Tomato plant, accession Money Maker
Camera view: vertical (180 deg); turntable rotation: 330 degrees
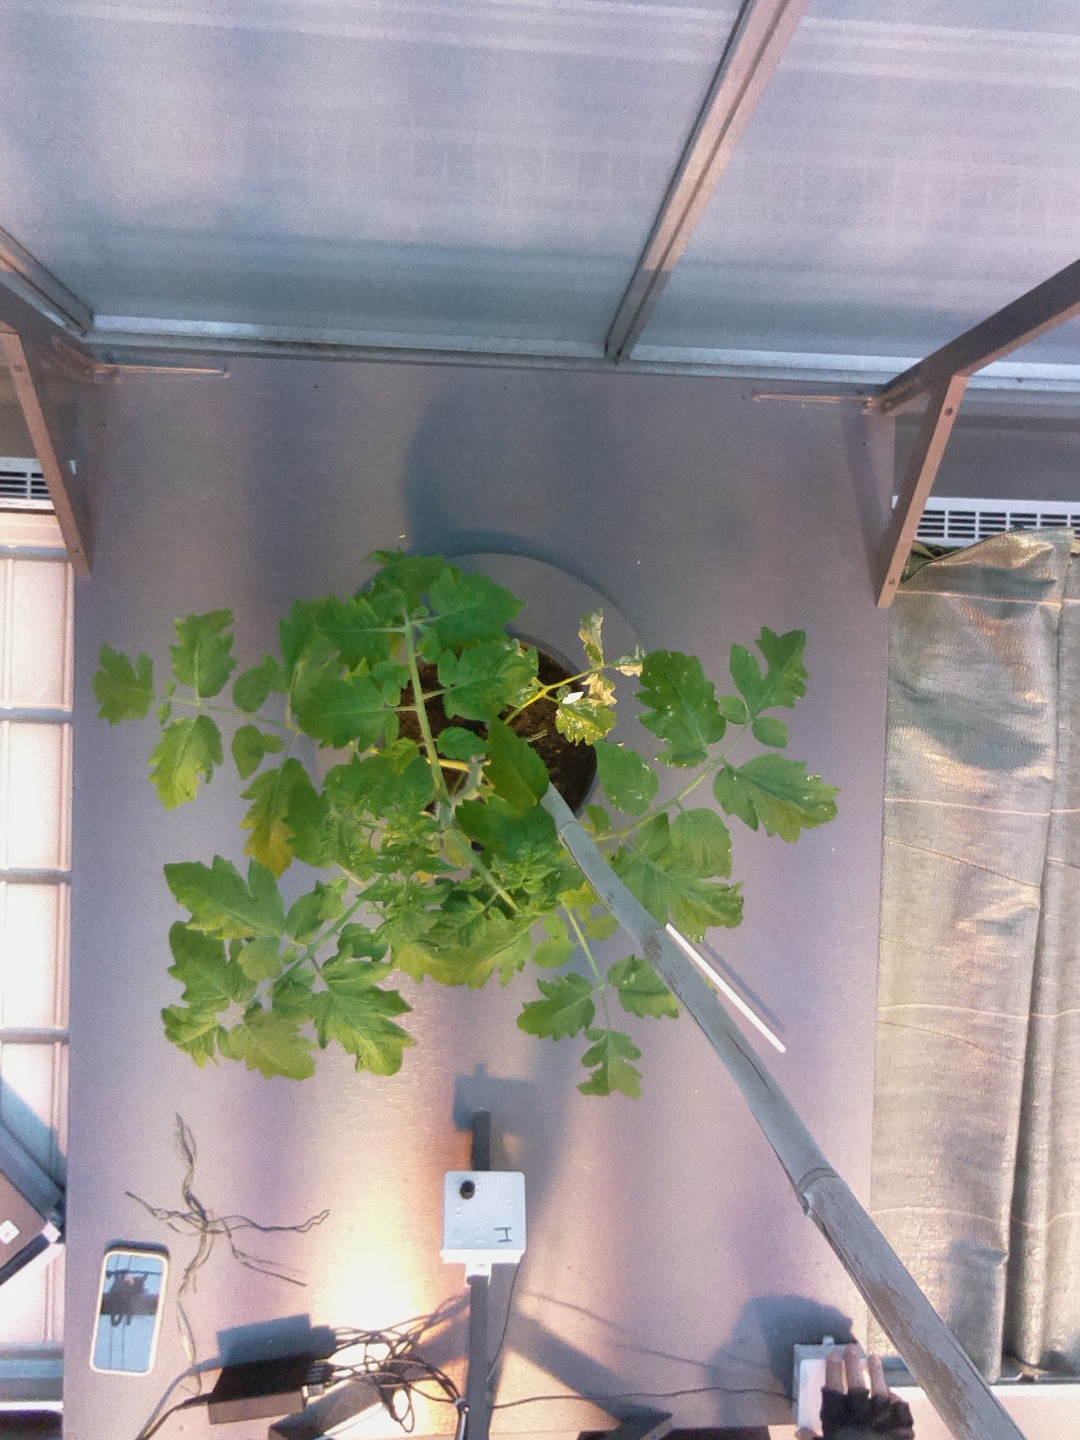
BBCH growth stage 14: 8 of true leaves visible